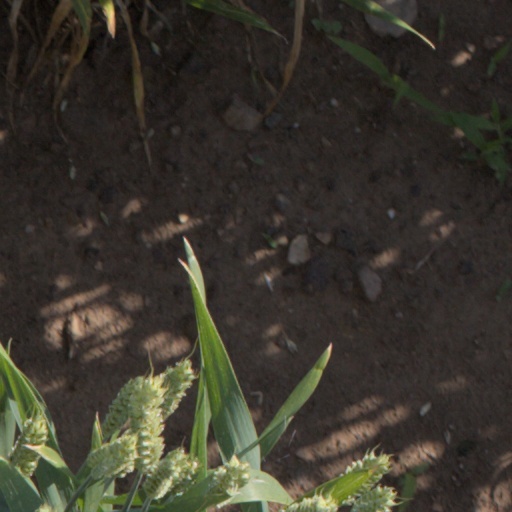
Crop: wheat